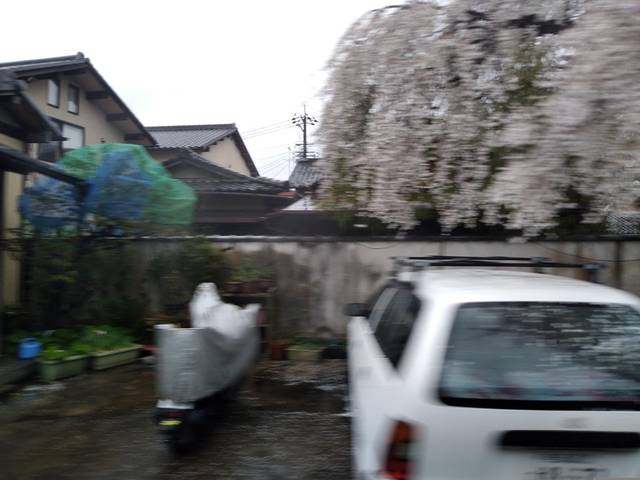
Region: Japan
Coordinates: 35.024, 135.677